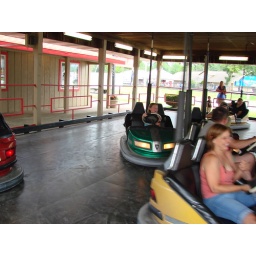
Ellie in the green car